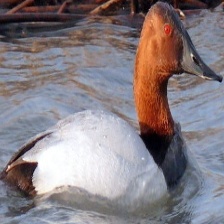
Species: CANVASBACK
Scientific name: AYTHYA VALISINERIA
ImageNet parent category: drake